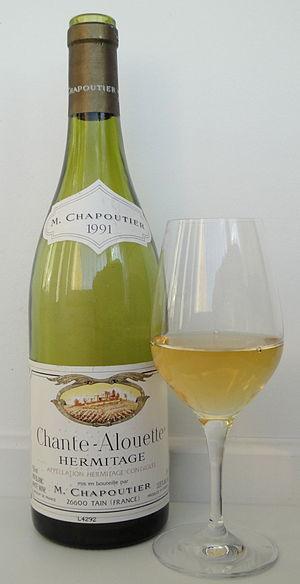
Un hermitage, ou ermitage ou l'hermitage, est un vin d'appellation d'origine contrôlée produit sur les communes de Tain-l'Hermitage, de Crozes-Hermitage et de Larnage, dans le département de la Drôme.
L’œnologie est la science qui a pour objet l'étude et la connaissance du vin. Ses domaines d'applications vont de la culture de la vigne à l'élaboration du vin, son élevage et son conditionnement. Par extension, l'œnologie concerne les domaines touchant de près ou de loin à la filière viti-vinicole et à la culture du vin.
Un vin biodynamique est un vin produit selon les principes de l'agriculture biodynamique. Les pratiques biodynamiques peuvent s'appliquer, selon le choix de producteur, simplement aux méthodes de culture de la vigne, ou bien aller jusqu'à qu'à l'élaboration du vin avec des critères spécifiques de vinification. Il s'agit notamment de l'emploi des préparations biodynamiques ainsi que l'utilisation de doses d'anhydride sulfureux plus faibles qu'en agriculture biologique. Les intrants œnologiques sont également limités.